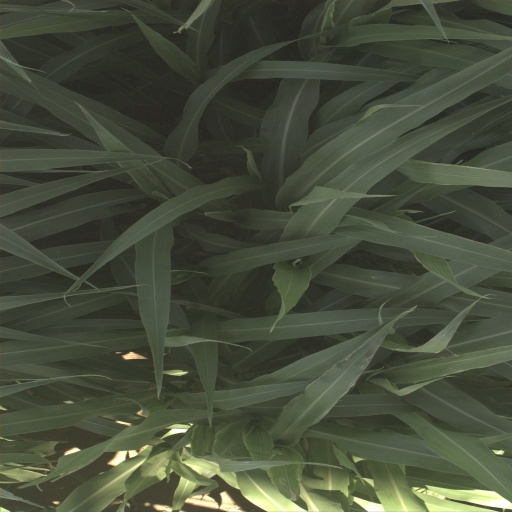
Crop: sorghum